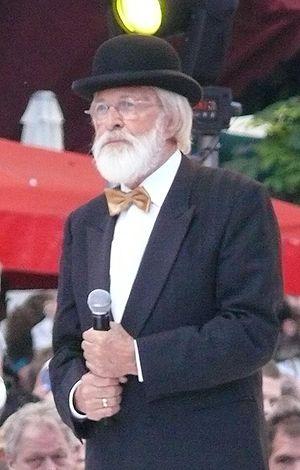
Pierre Kartner alias Vader Abraham est un chanteur néerlandais né le 11 avril 1935. On lui doit notamment Au pays des Schtroumpfs en 1977.